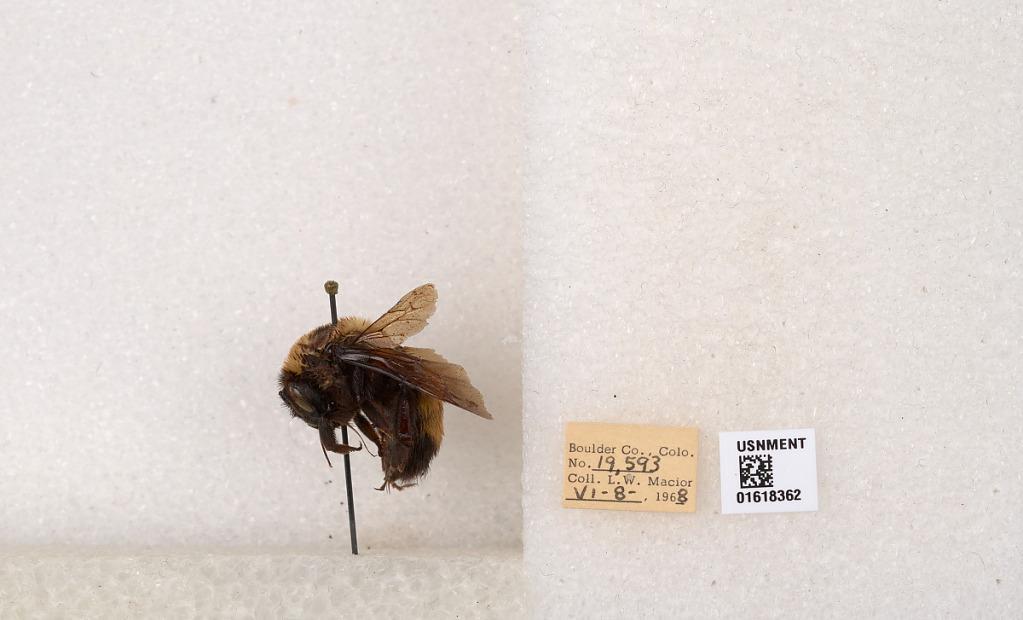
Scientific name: Bombus (Bombus) nevadensis Cresson
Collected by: L. Macior
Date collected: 1968-6-8
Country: United States
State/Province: Colorado
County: Boulder
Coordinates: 40.0925, -105.358